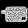
Label: Bag